Oakland Arena

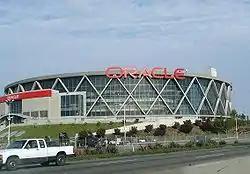
Venue viewed from I-880

Oakland Arena, often referred to as the Oakland Coliseum Arena, is an indoor arena in Oakland, California, and part of the Oakland–Alameda County Coliseum Authority. Opened in 1966, the arena was originally home to the California Seals of the Western Hockey League (WHL), later of the National Hockey League (NHL), until their move to Cleveland in 1976. The arena most famously served as home to the Golden State Warriors of the National Basketball Association (NBA) from 1971 to 2019, excluding a period of extensive renovation during the 1996–97 NBA season.